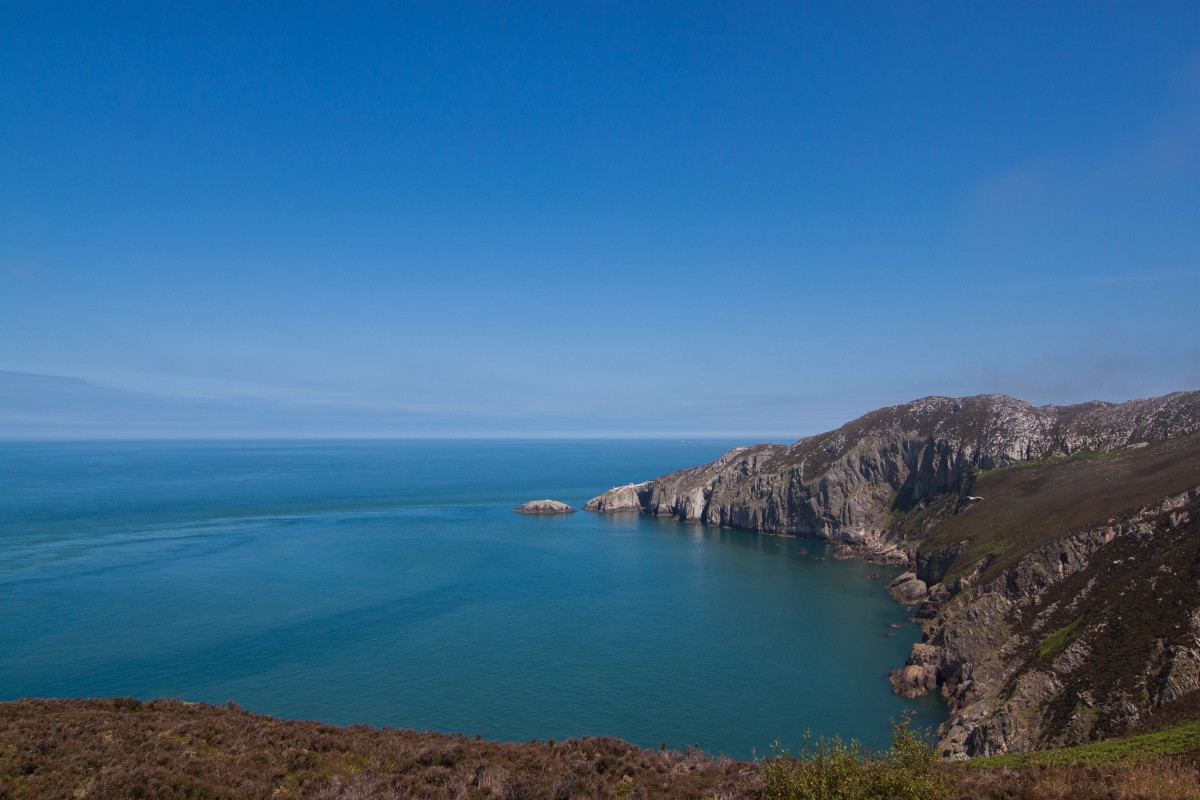
Tags: sea, coast, horizon, mountain, hill, cliff, bay, fjord, reservoir, terrain, body of water, loch, crater lake, cape